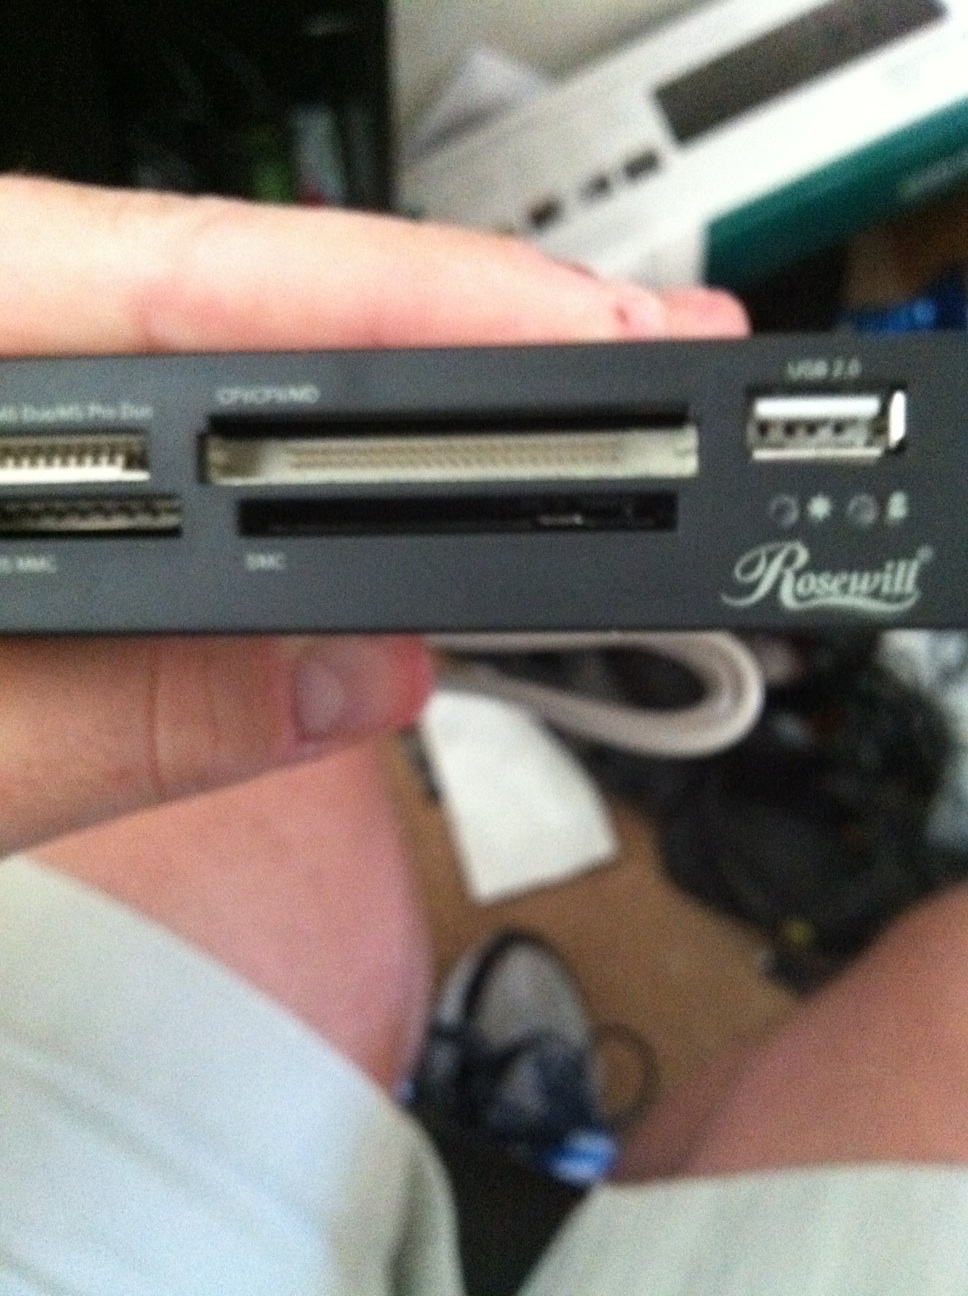Question: is this right side up or up side down?
Answer: right side up